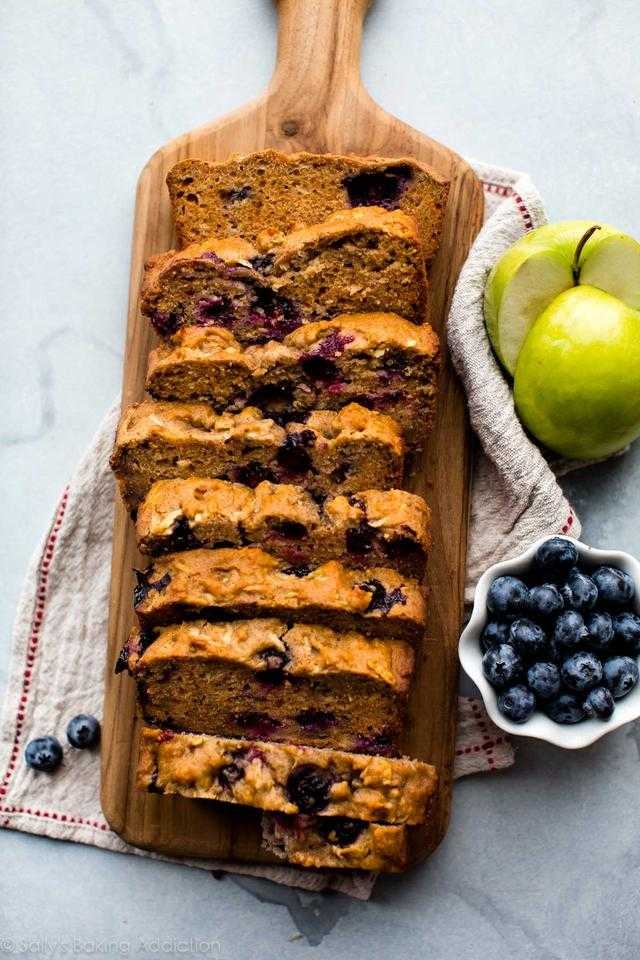
Label: Blueberry